Penrose tiling

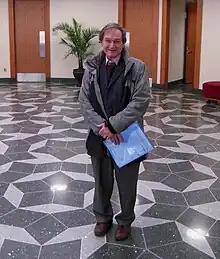

Penrose tilings are self-similar: they may be converted to equivalent Penrose tilings with different sizes of tiles, using processes called "inflation" and "deflation". The pattern represented by every finite patch of tiles in a Penrose tiling occurs infinitely many times throughout the tiling. They are quasicrystals: implemented as a physical structure a Penrose tiling will produce diffraction patterns with Bragg peaks and five-fold symmetry, revealing the repeated patterns and fixed orientations of its tiles. The study of these tilings has been important in the understanding of physical materials that also form quasicrystals. Penrose tilings have also been applied in architecture and decoration, as in the floor tiling shown.